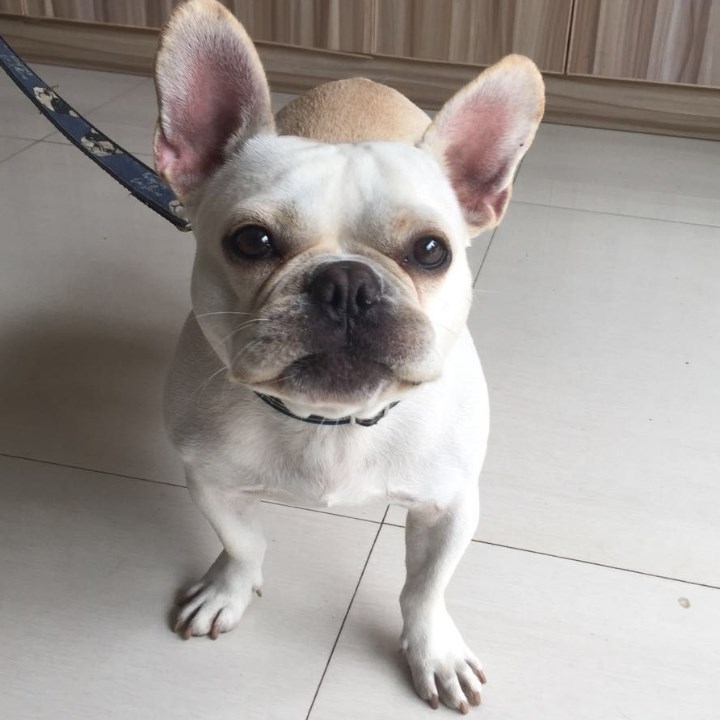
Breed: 1121-n000002-French_bulldog